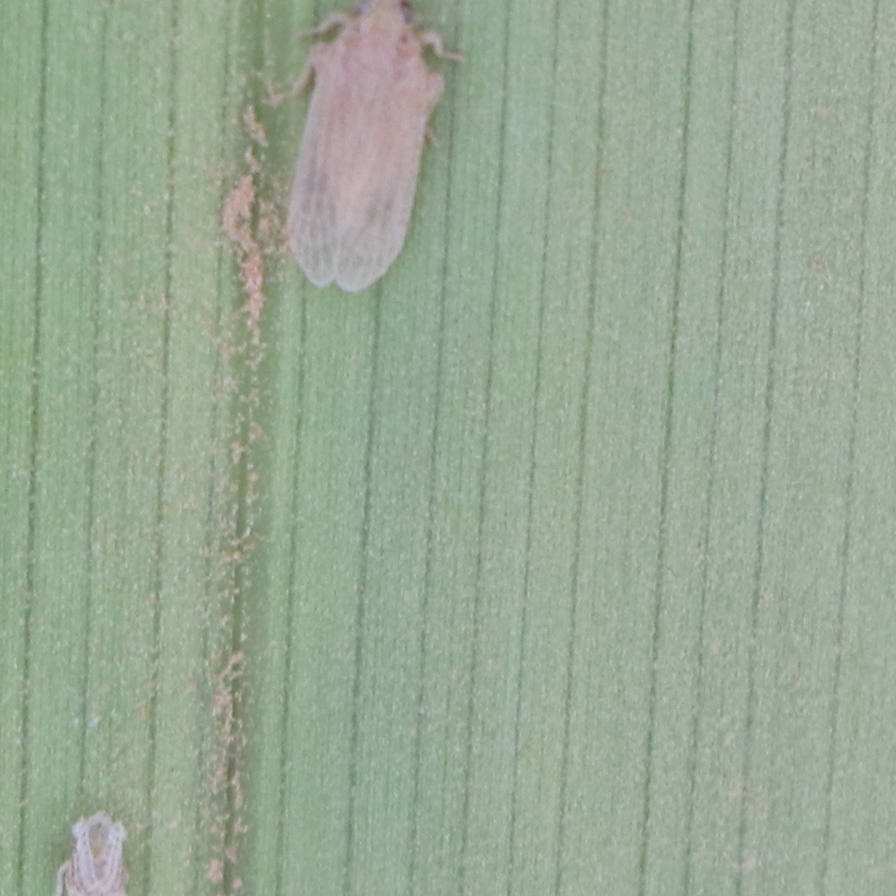
Label: Bug